Wisdom's Daughter

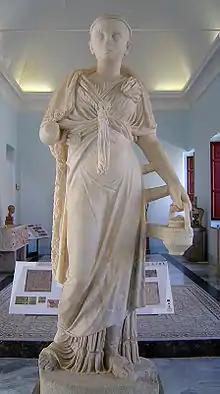
A statue of a priestess of Isis, Roman, 2nd century, BCE

As Holly points out, the story is told from She's perspective, and since She claims to have lived for over two thousand years, since Ancient Egypt, there is no way to compare her story with any other sources, or witnesses.